Wes Durston

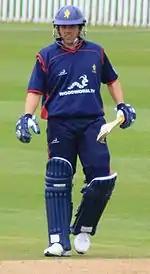
Durston batting for the Unicorns.

He made his debut for the Somerset Second XI in 1999 and his List A debut for Somerset Cricket Board in the 2000 NatWest Trophy. He made his first-class debut for Somerset against West Indies 'A' in 2002 and made his Championship debut in 2003. He made more appearances in 2005 and was particularly valuable in one day games. In 2006 he became a regular member of the team. His maiden first-class century was 146* against Derbyshire at Derby in 2005. His best bowling in first-class cricket is 3–23 against Sri Lanka 'A' in 2004. Although he did not score a century in 2006 he did get seven Championship scores over 50 and was the leading fielder with 15 catches. He was released by Somerset in November 2009 when his contract expired.